Procellariiformes

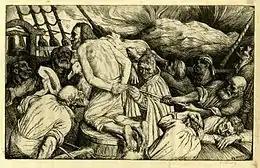
"The Albatross about my Neck was Hung": 1896 etching by William Strang illustrating Coleridge's 1798 poem "The Rime of the Ancient Mariner"

The most important family culturally is the albatrosses, which have been described by one author as "the most legendary of birds". Albatrosses have featured in poetry in the form of Samuel Taylor Coleridge's famous 1798 poem "The Rime of the Ancient Mariner", which in turn gave rise to the usage of albatross as metaphor for a burden. More generally, albatrosses were believed to be good omens, and to kill one would bring bad luck. There are few instances of petrels in culture, although there are sailors' legends regarding the storm petrels, which are considered to warn of oncoming storms. In general, petrels were considered to be "soul birds", representing the souls of drowned sailors, and it was considered unlucky to touch them.